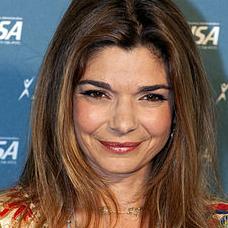
Age: 48